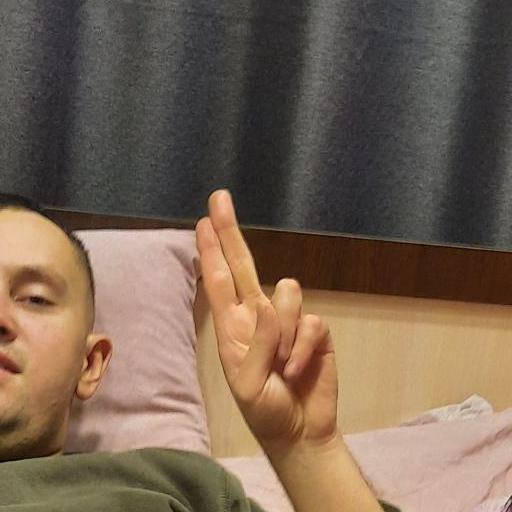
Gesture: two_up